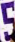
Number: 5